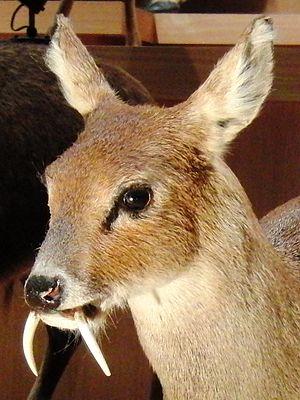
L’hydropote, aussi appelé cerf d'eau ou chevreuil des marais est un petit cervidé d'Asie. Il n'est pas classé, contrairement à plusieurs de ses caractéristiques apparentes, parmi les chevrotains porte-musc. En France une petite population férale serait présente au sud de Limoges par suite de l'abandon d'un parc privé.